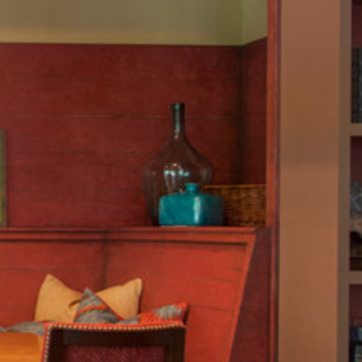
Material: glass